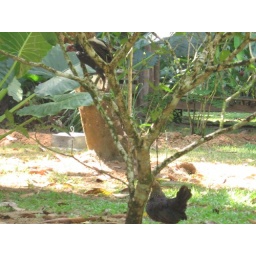
A chicken in the tree is worth....